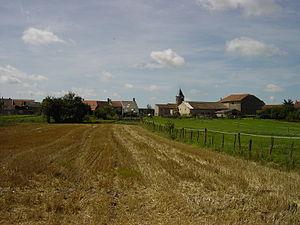
Tarquimpol est une commune française située dans le département de la Moselle en région Grand Est.